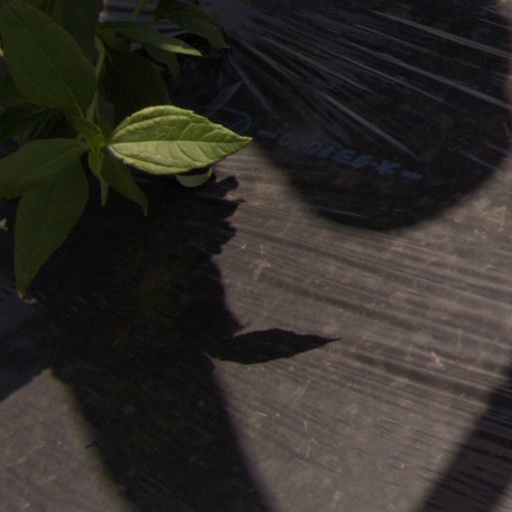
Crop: Jerusalem artichoke